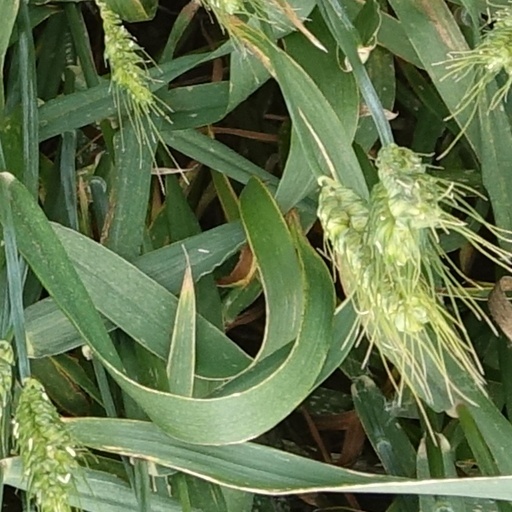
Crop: wheat